Archibald E. Stevenson

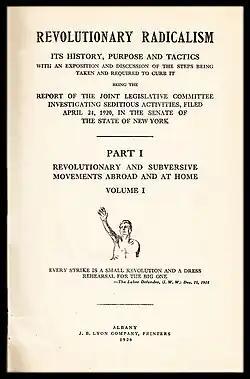
Title page of the first volume of Lusk Committee's 4000-page report (1920), written and edited by Archibald Stevenson

On March 20, 1919, at the behest of Archibald Stevenson and the New York Union League Club, Republican State Senator Walters introduced a resolution creating a formal sub-committee of the Senate on "Bolsheviki Activities." This proposal quickly passed the Senate and was sent to the New York State Assembly, which approved the measure on March 26 by a vote of 110 to 10. An appropriation of $30,000 was passed to fund the committee's activities.